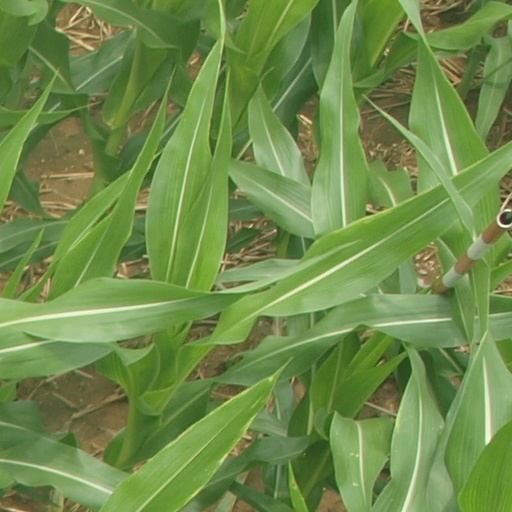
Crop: maize; corn